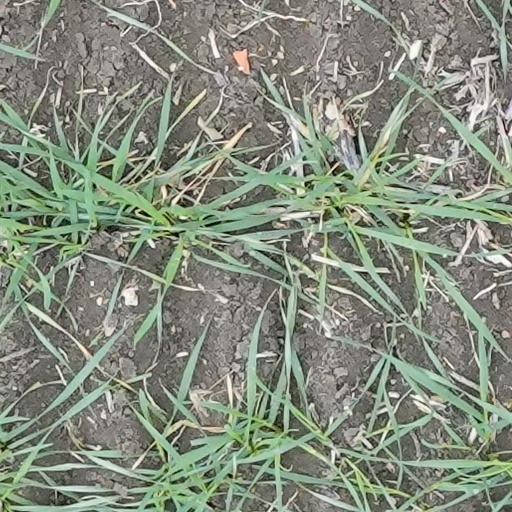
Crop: wheat